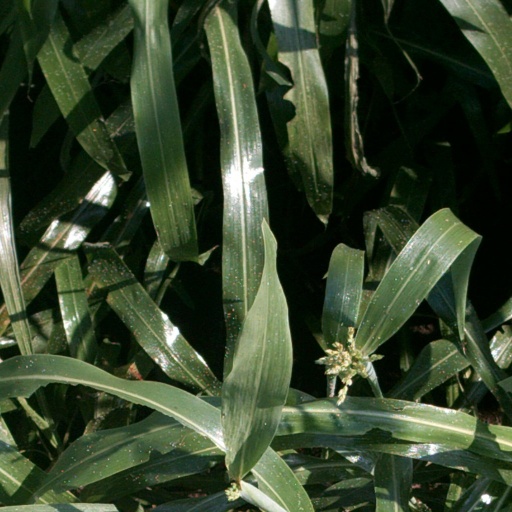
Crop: sorghum